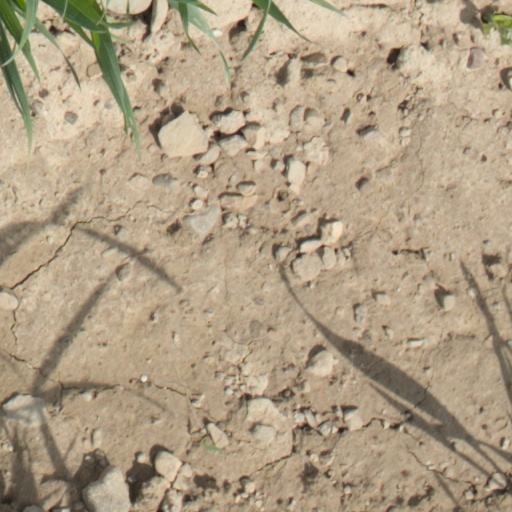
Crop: wheat